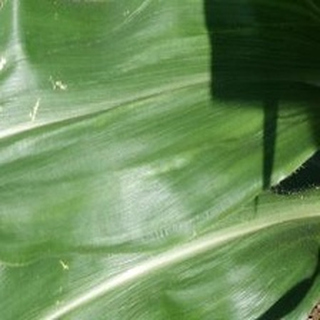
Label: healthy_corn